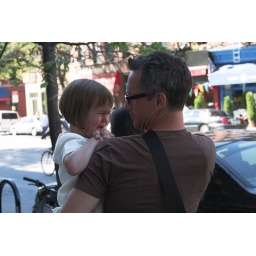
she just got startled by a pug puppy jumping up on her.